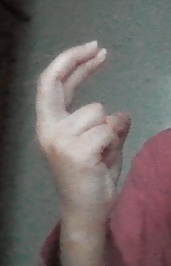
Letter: zay